Nava Kerala Sadas

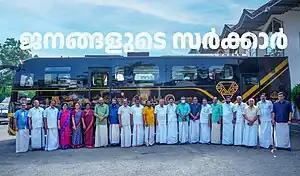
Kerala Chief Minister Pinarayi Vijayan and council of ministers in front of Nava Kerala bus

Nava Kerala Sadas was the outreach programme of the Kerala government, where the chief minister and ministers travelled through all assembly constituencies of the state. (lit: Kerala Janakiya Mantri Sabha, with the people) was a mass movement which was held by the Left Democratic Front ("the LDF as short form), senior LDF leader and Kerala Chief Minister Pinarayi Vijayan to encourage the public to join hands with Government from Manjeswaram to Thiruvananthapuram, a journey of 589 kilometres (365 miles) over almost 36 days 140 Assembly constituencies.